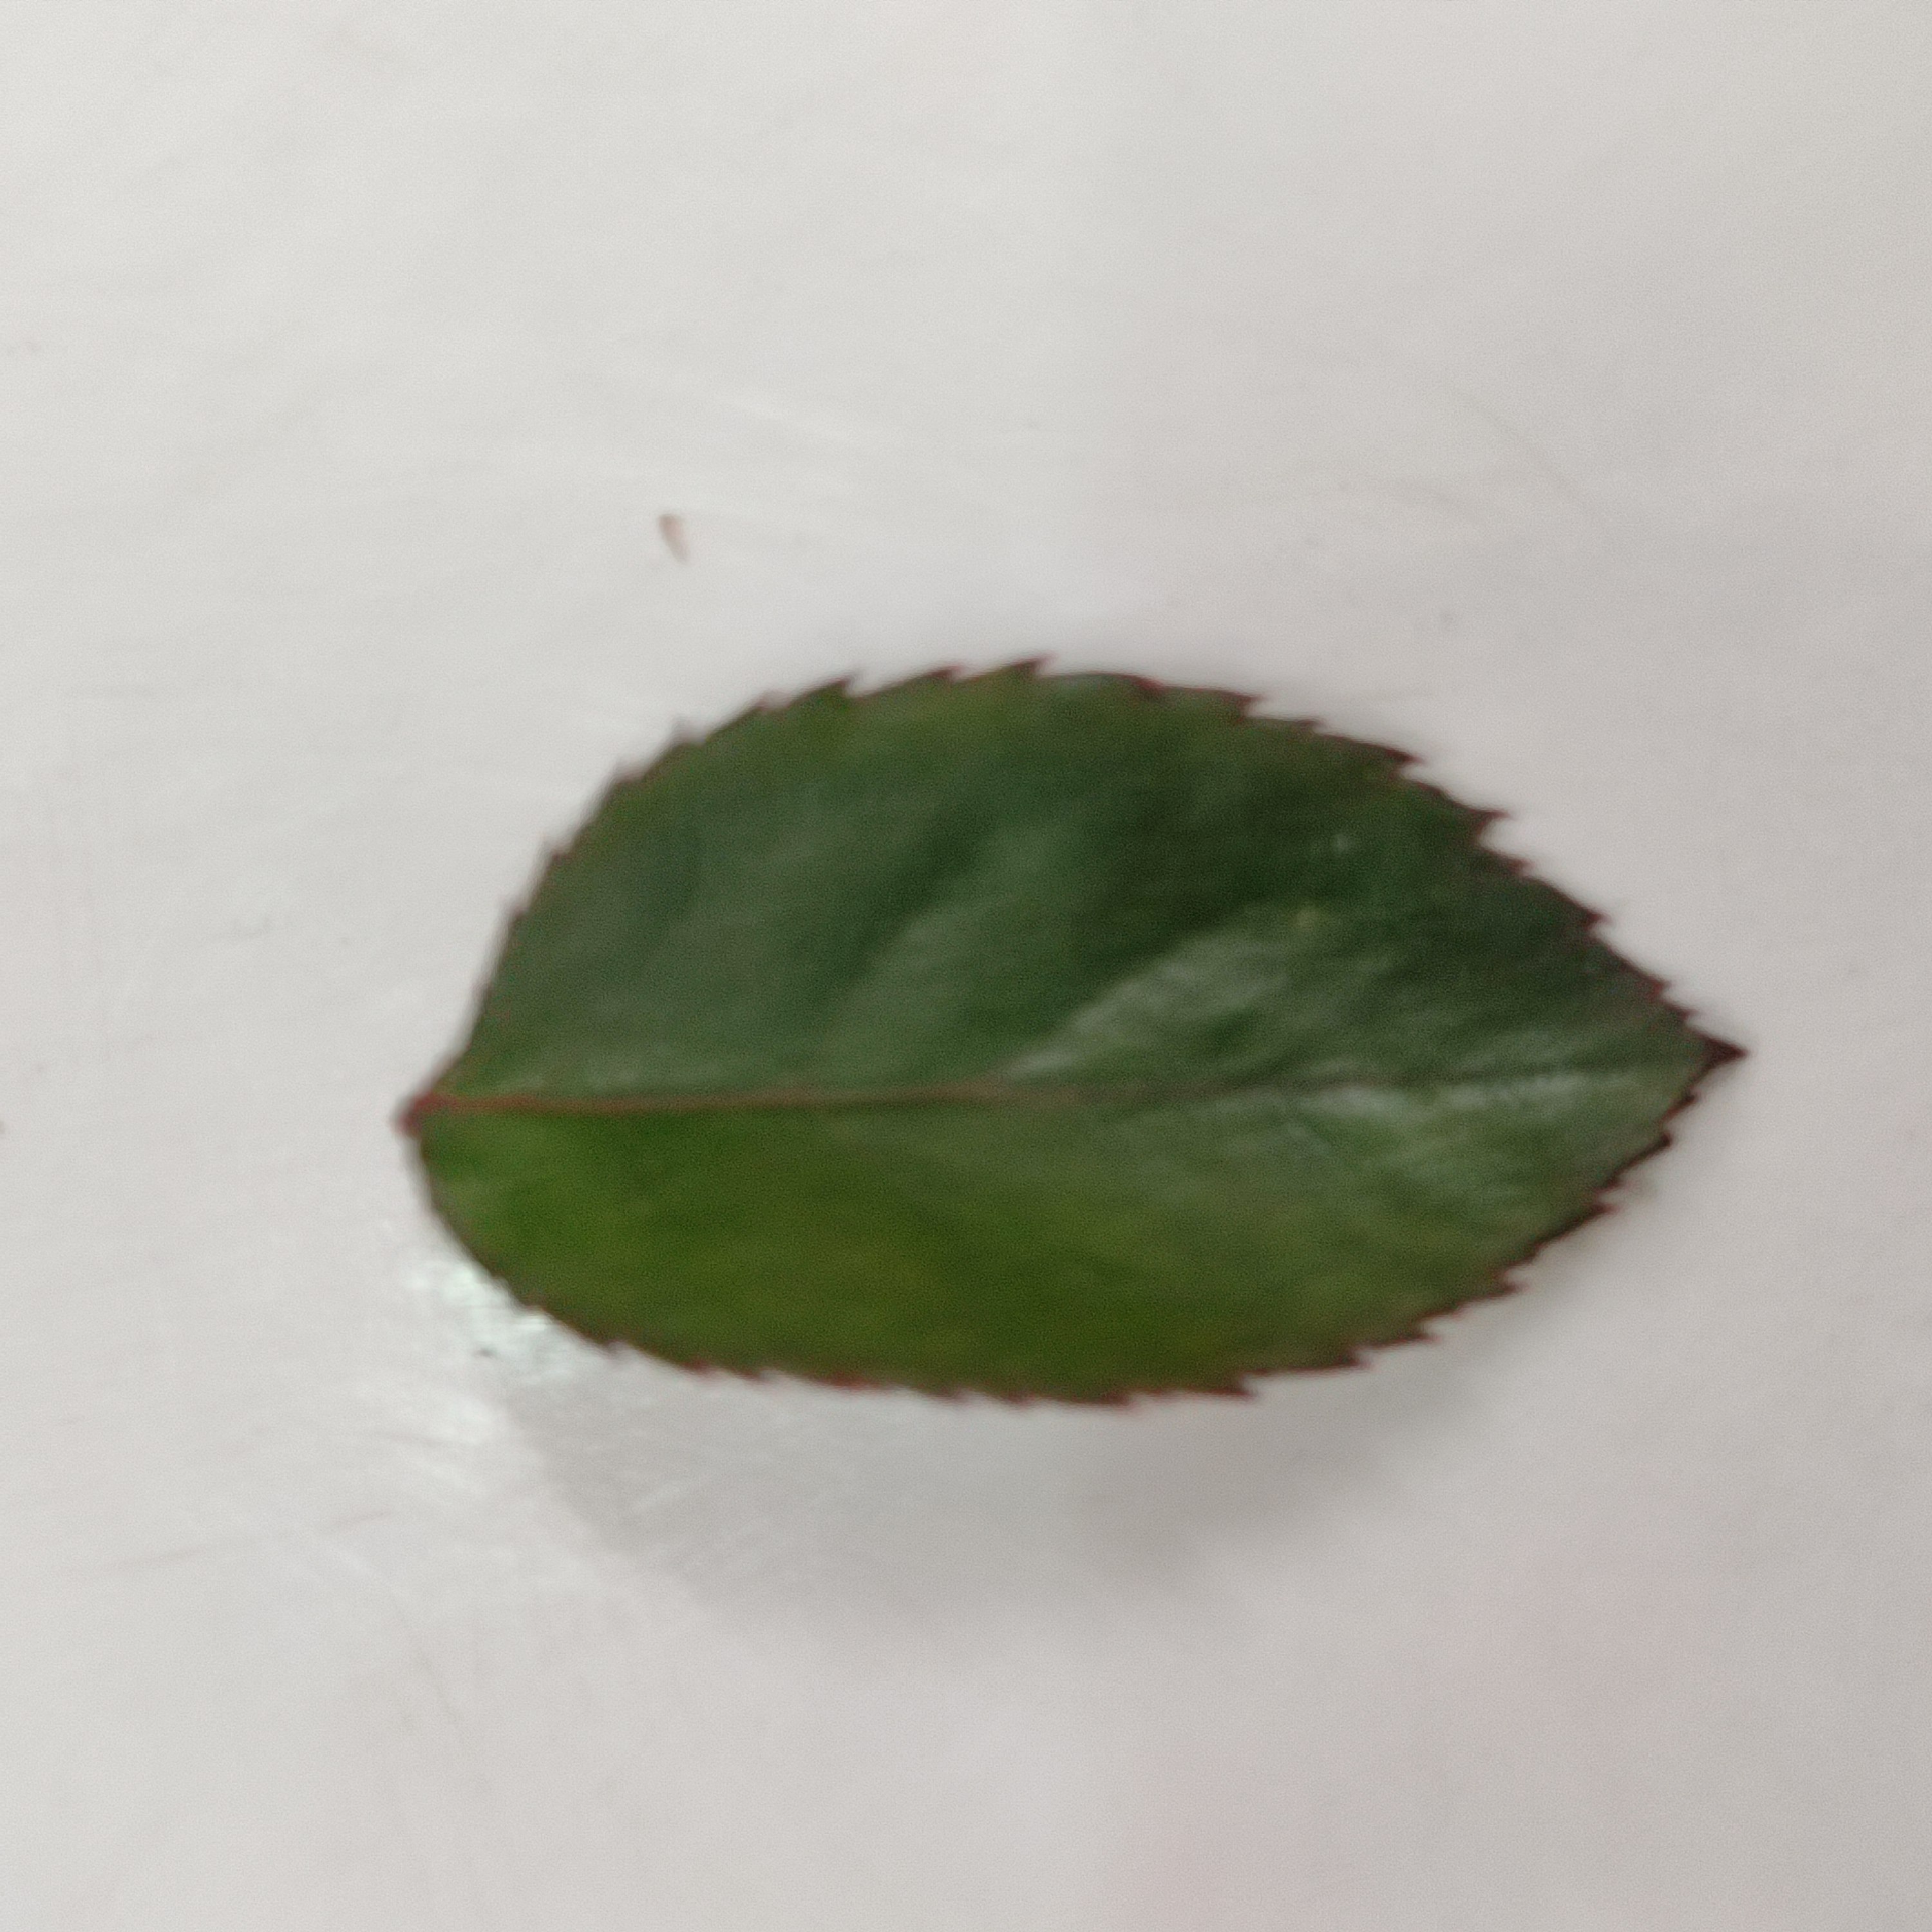
Label: Healthy Leaf